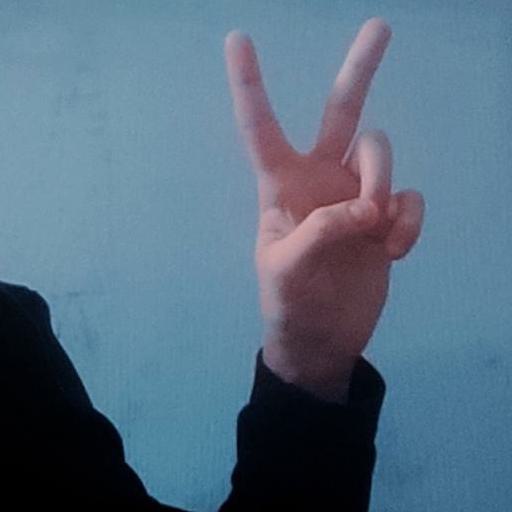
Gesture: peace